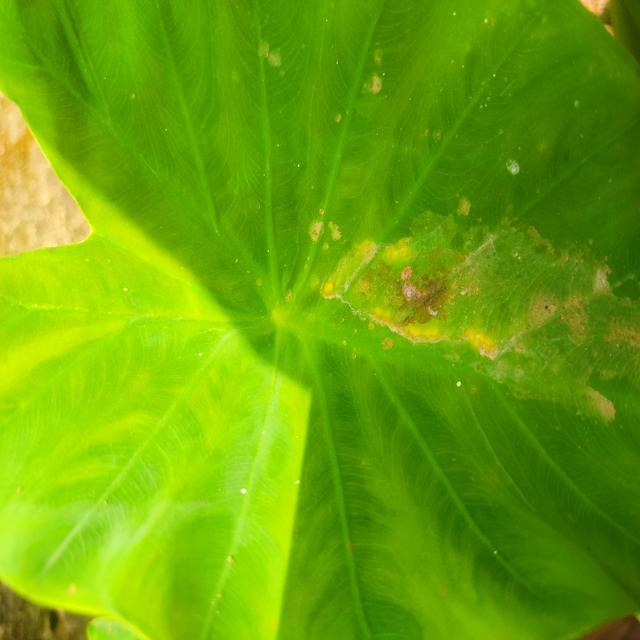
Label: Early_Blight